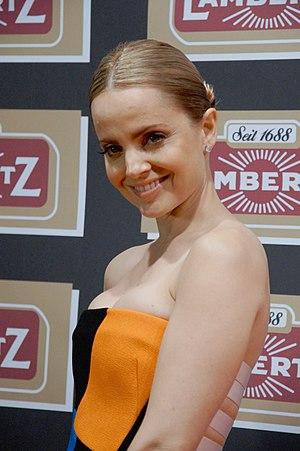
Cet article traite de la huitième saison de la série d’anthologie horrifique American Horror Story : Apocalypse.
Mena Suvari est une actrice américaine née le 13 février 1979 à Newport.